VAPLITE

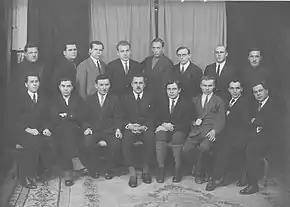
Members of VAPLITE in 1926, seated from left to right: Pavlo Tychyna, Mykola Khvylovy, Mykola Kulish, Oleksa Slisarenko, Mike Johansen, Gordiy Kotsyuba, Petro Punch, Arkady Lyubchenko.

The "V"ilna "A"kademia "P"roletarskoi "LITE"ratury ( ВАПЛІТЕ) was a literary union in Ukraine. It was established in Kharkiv and existed from January, 1926 to January 28, 1928.